Silica cycle

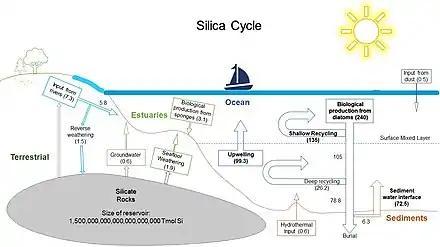
Marine and terrestrial contributions to the silica cycle are shown, with the relative movement (flux) provided in units of Tmol Si/yr. Marine biological production primarily comes from diatoms. Estuary biological production is due to sponges. Values of flux as published by Tréguer & De La Rocha. Reservoir size of silicate rocks, as discussed in the sources section, is 1.5x10 Tmol.

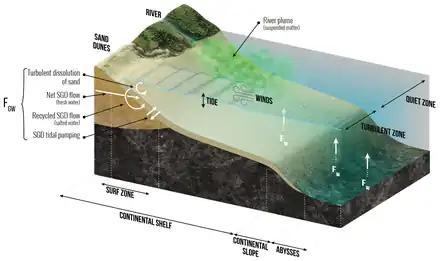

Siliceous organisms in the ocean, such as diatoms and radiolaria, are the primary sink of dissolved silicic acid into opal silica. Only 3% of the Si molecules dissolved in the ocean are exported and permanently deposited in marine sediments on the seafloor each year, demonstrating that silicon recycling is a dominant process in the oceans. This rapid recycling is dependent on the dissolution of silica in organic matter in the water column, followed by biological uptake in the photic zone. The estimated residence time of the silica biological reservoir is about 400 years. Opal silica is predominately undersaturated in the world's oceans. This undersaturation promotes rapid dissolution as a result of constant recycling and long residence times. The estimated turnover time of Si is 1.5x10 years. The total net inputs and outputs of silica in the ocean are 9.4 ± 4.7 Tmol Si yr and 9.9 ± 7.3 Tmol Si yr, respectively.